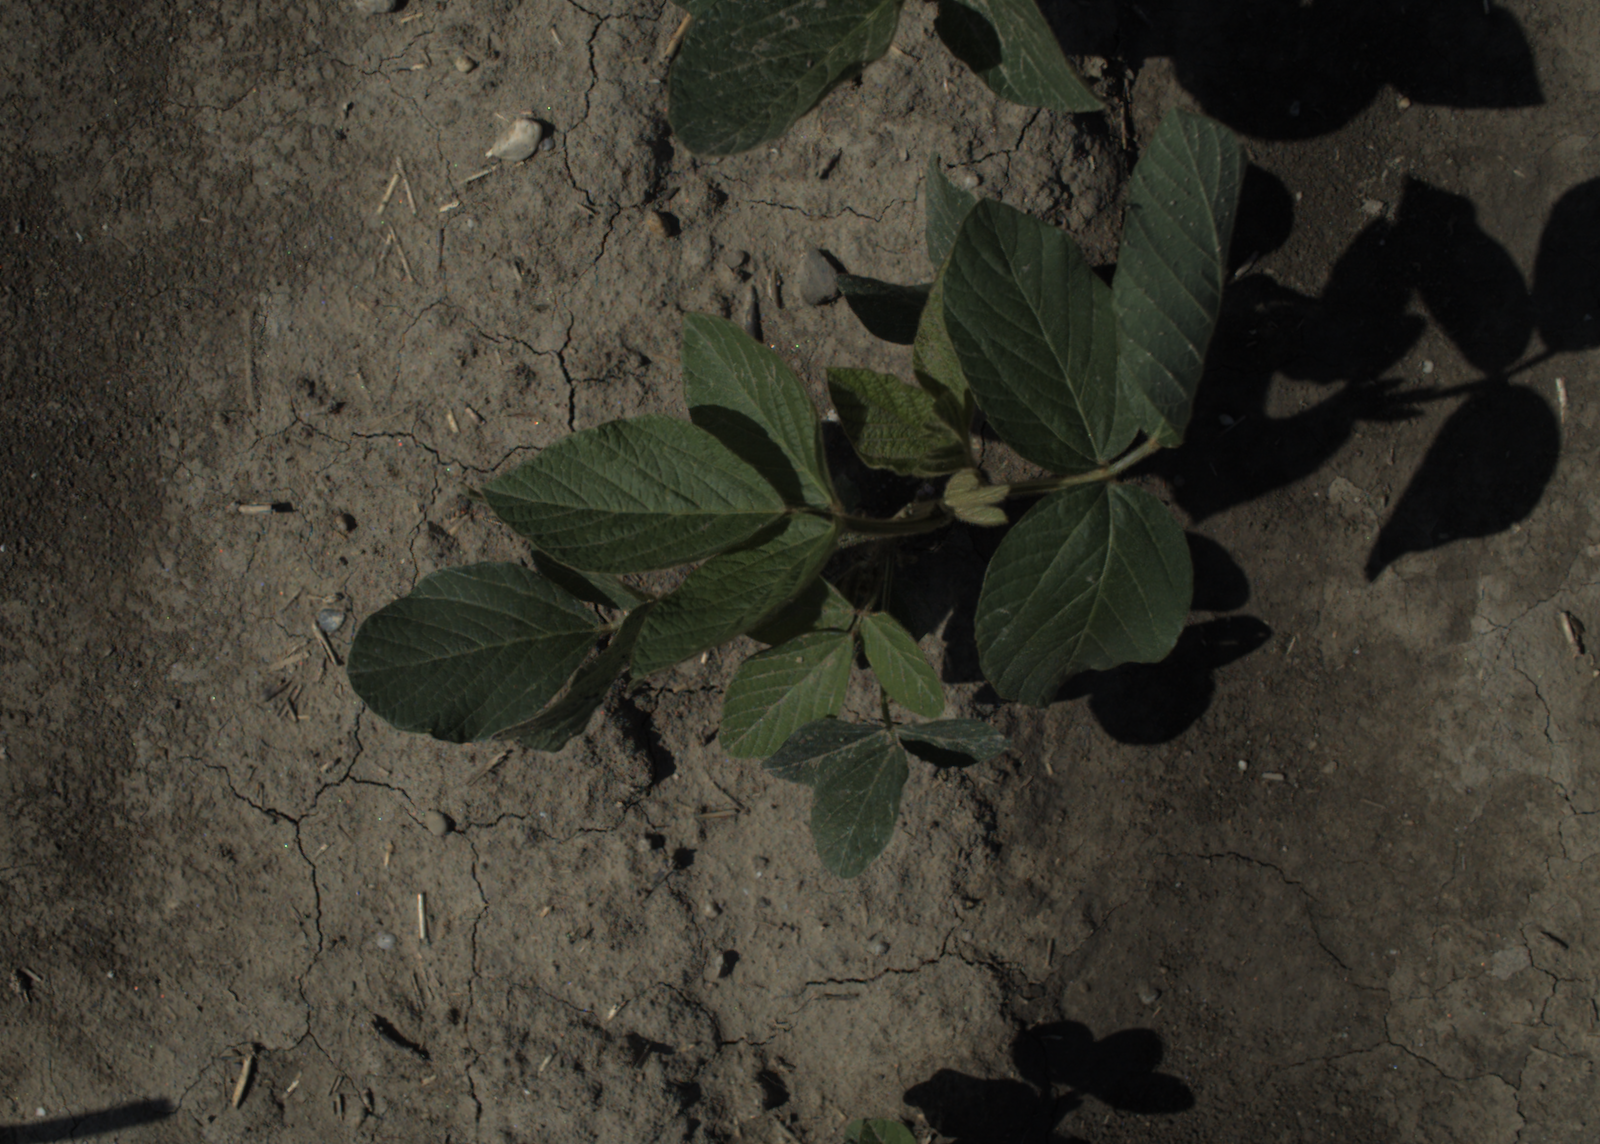
Capture date: 15.07.2021 10:10:06
Weather: sunny
Wind: light
Seeding date: 08.06.2021
Plant canopy height (mm): 962